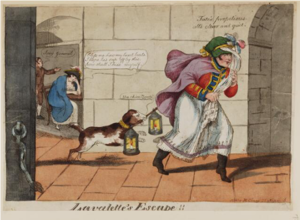
Caricature représentant l'évasion de Lavalette, resté fidèle à Napoléon 1er et condamné à mort en 1815 par un tribunal monarchique, lors de la Restauration.
L'expression « cabinet noir » désignait un service de renseignement, chargé de l'inquisition postale et de cryptographie. De tels services œuvraient dans la plupart des pays européens, dès l'établissement des services postaux.